Tesla Cybertruck

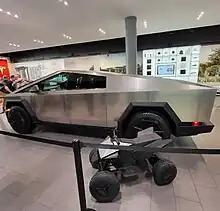
Production-spec Cybertruck and Cyberquad in a Tesla showroom (November 2023)

The 300-series stainless-steel panels have a thickness of for the doors and body, respectively, according to a factory tour video. These panels cannot be stamped like conventional automobile parts, but instead are laser-cut and then bent along straight lines. According to Tesla's VP of Vehicle Engineering Lars Moravy, Tesla had to invent a manufacturing process called "air bending" which shapes the steel with high air pressure without actually touching the surface. The Cybertruck's stainless steel finish is prone to rust spots and requires special care such as avoiding washing the vehicle in direct sunlight.